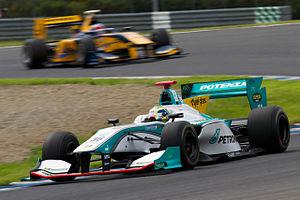
Andrea Caldarelli est un pilote automobile italien.